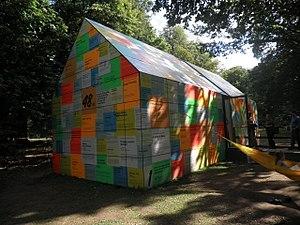
Julieta Aranda, née en 1975 à Mexico, Mexique, est une artiste conceptuelle qui vit et travaille à Berlin et à New York. Ses œuvres explorent principalement l'installation, la vidéo, et la presse écrite, avec un intérêt particulier pour la création, la manipulation des échanges artistiques et la subversion des notions traditionnelles du commerce à travers la création artistique.